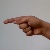
The image shows a hand gesture representing the letter 'G' in Indian Sign Language.